Yichud

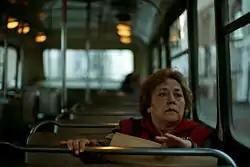
"Yichud" situations may arise if other passengers get off the bus or taxi, and a woman is left alone with the driver.

Unless it is one's own child, grandchild or sibling, a female over the age of 12 should not babysit a boy 9 or older, and a male over the age of 13 should not babysit a girl 3 or older. The prohibition of "yichud" makes some natural solutions problematic, e.g. when a teenage girl who might babysit her sister's son has to consider the possibility of getting into "yichud" with her brother-in-law. The situation may be evaded by the presence of another boy or girl aged 6–9, or, such children lacking, by giving a key to the neighbors and asking them to come in unexpectedly. If a father is single, or his wife is away, and he employs a female babysitter, he has to take care that he does not enter the house before the babysitter has exited, unless there are shomrim present; or else, at least he should leave the door open.